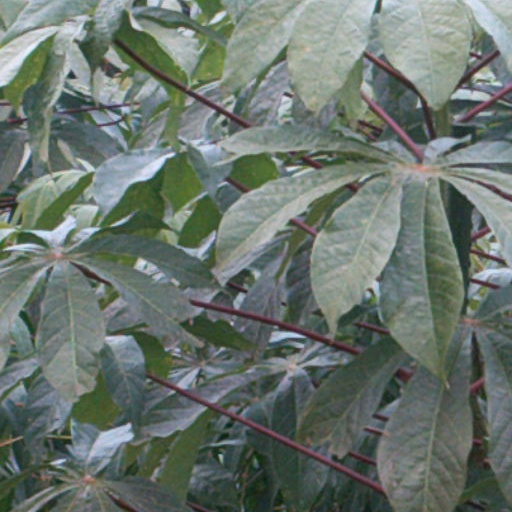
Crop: cassava